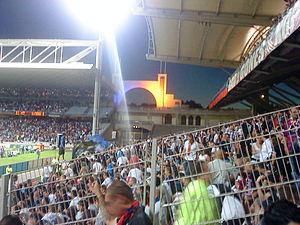
Tribune des supporters lyonnais Bad Gones lors du match opposant l'Olympique lyonnais à l'AS Monaco lors de la première journée du championnat de France de Ligue 1 2010-2011.
La saison 2010-2011 de l'Olympique lyonnais est la soixante-et-unième de l'histoire du club. Elle débute après une seconde saison sans titre pour l'équipe, laquelle s’est achevée par une deuxième place en championnat ainsi qu'une demi-finale de Ligue des champions.